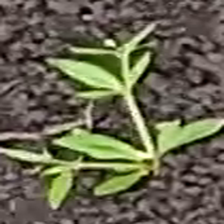
Weed species: Graceful_Sandmart_(Euphorbia hypericifolia)